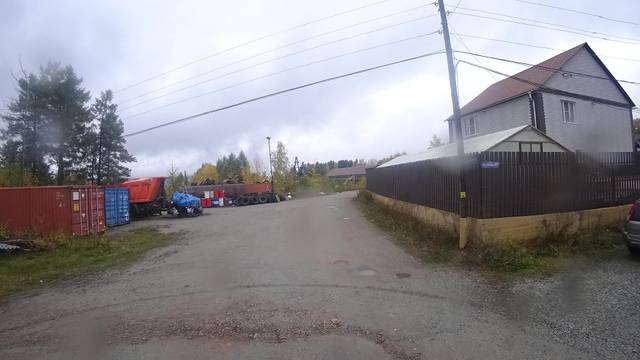
Region: Russia
Coordinates: 55.158, 124.715